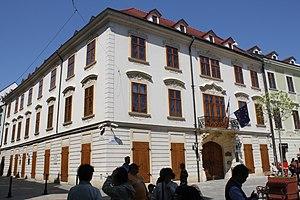
L’Institut français de Slovaquie est un établissement culturel français fondé en 1990 par le ministère français chargé des Affaires étrangères.